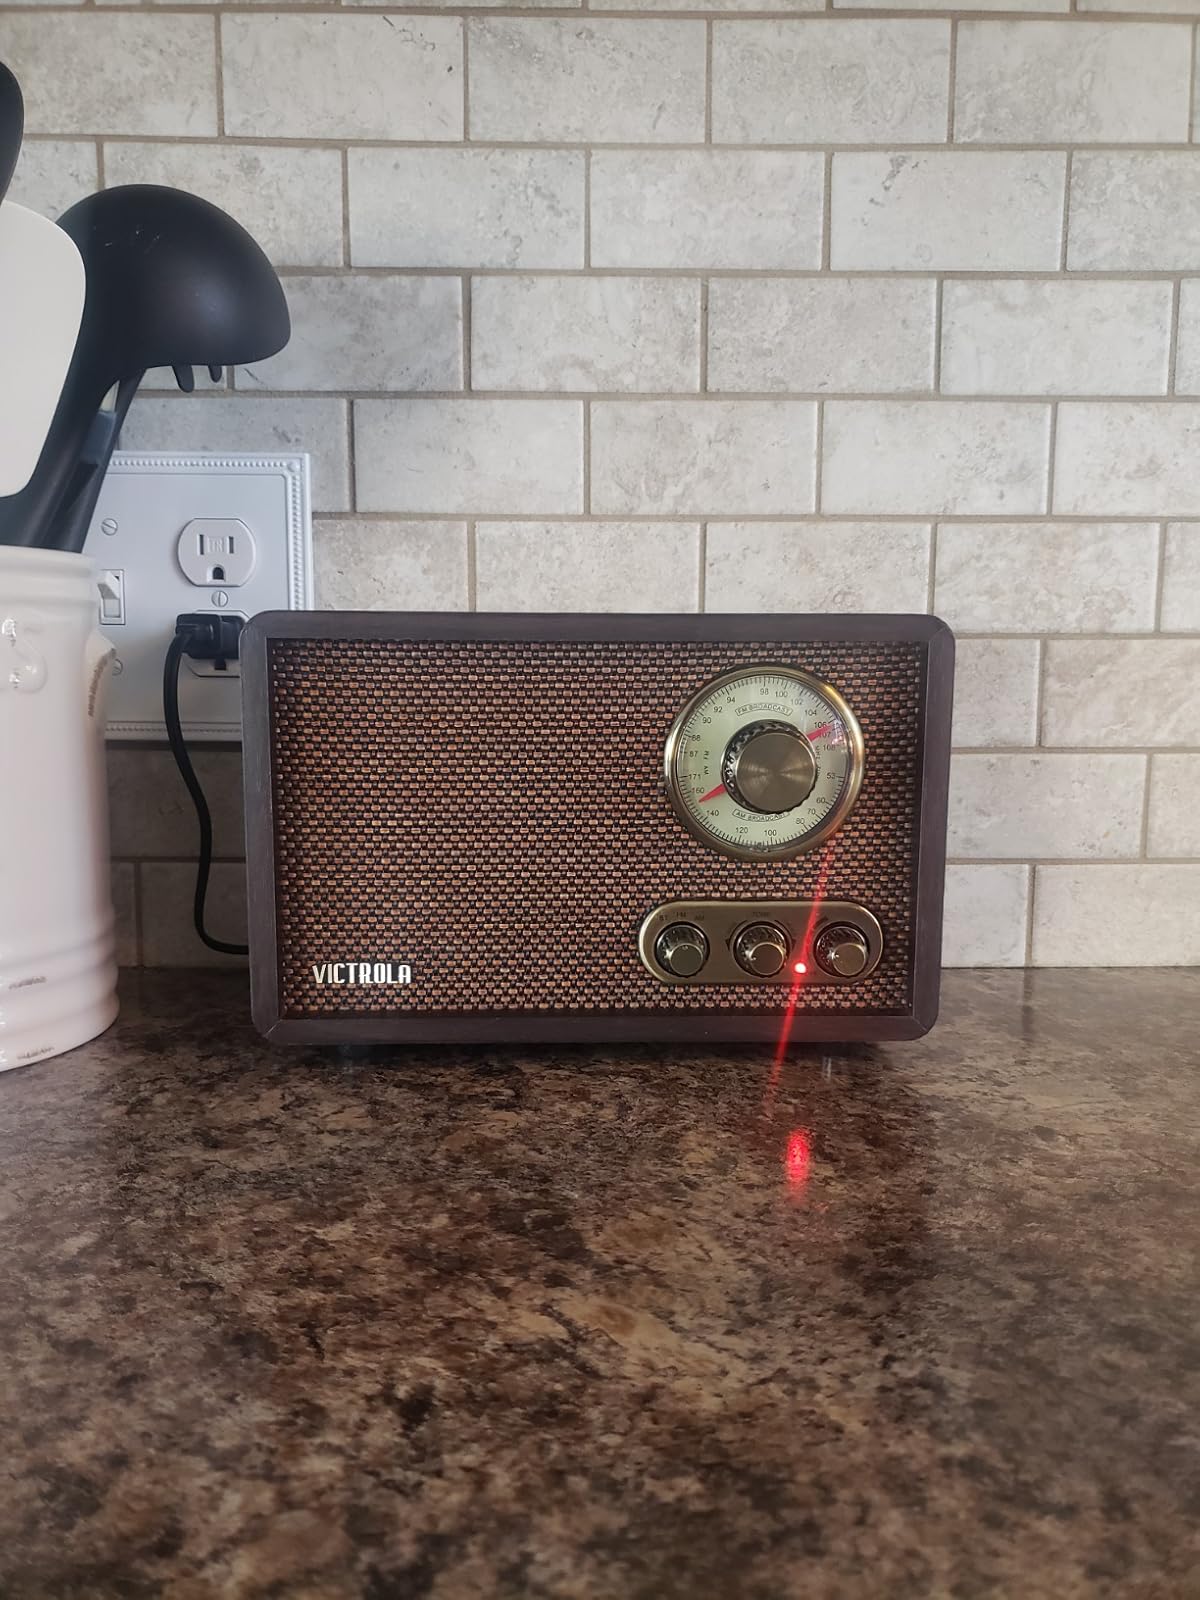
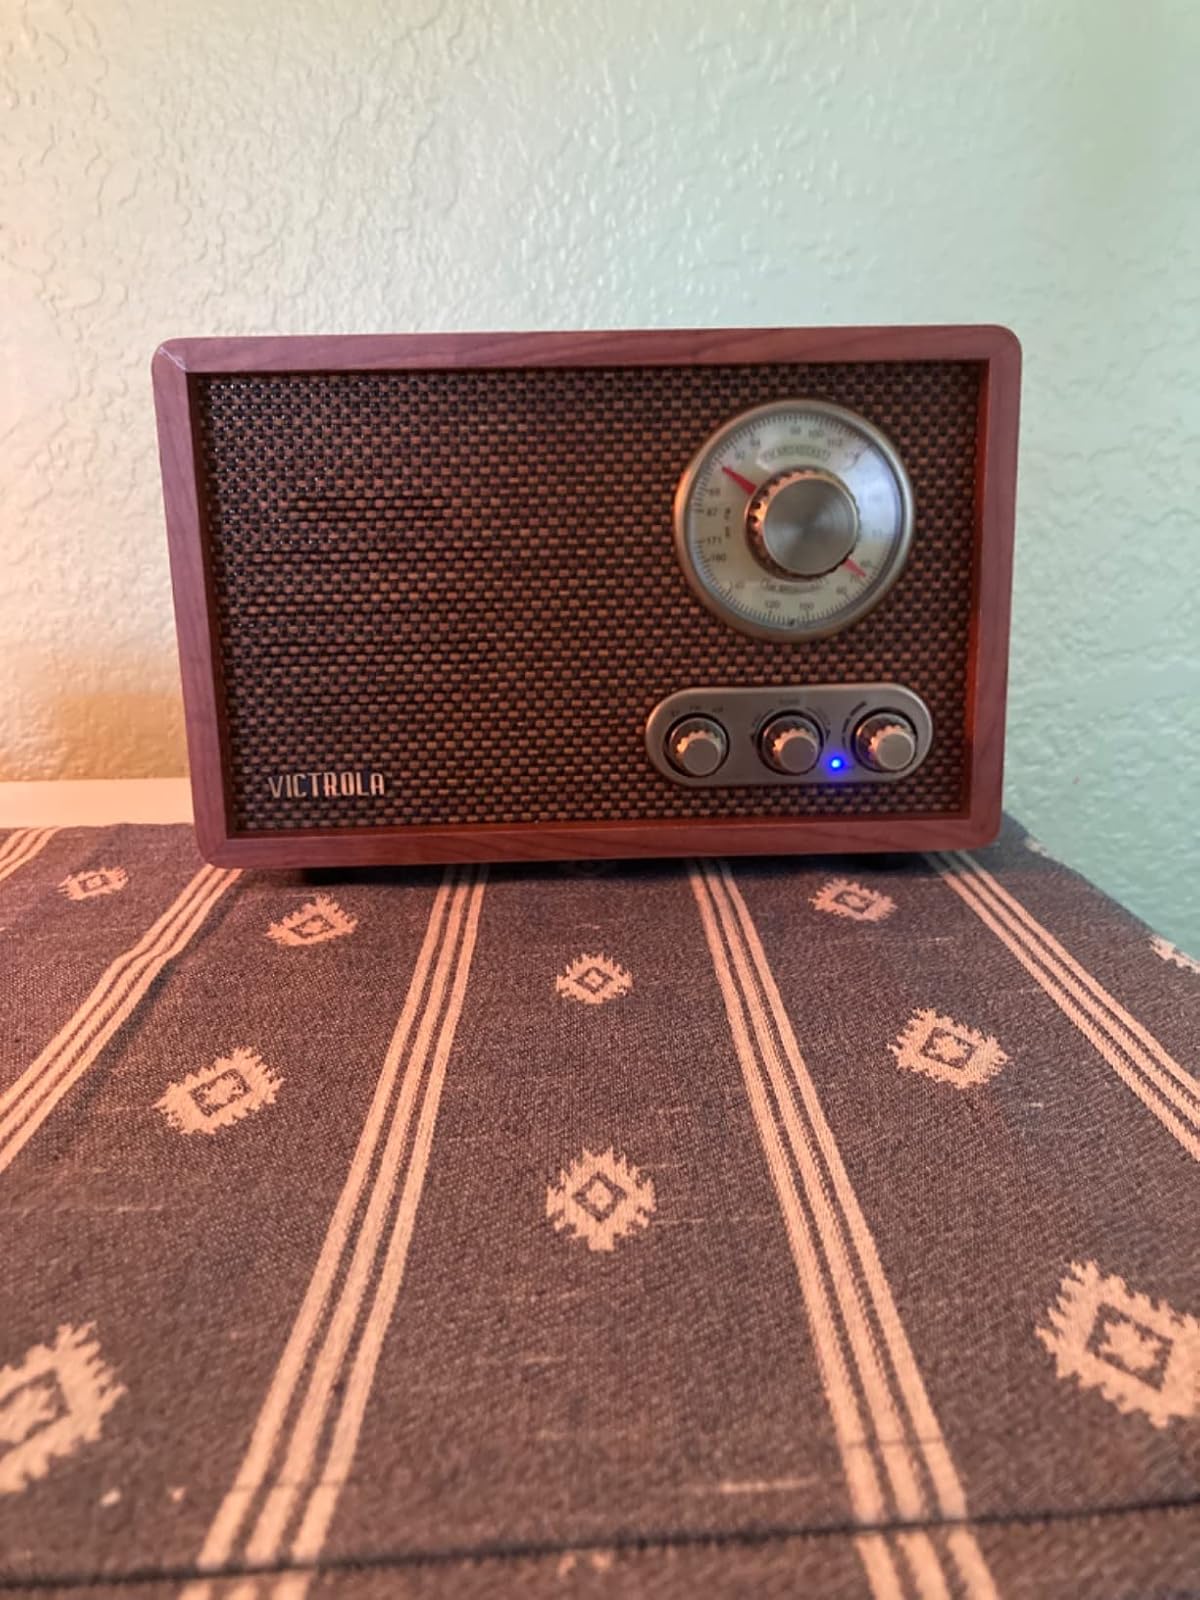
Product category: radio
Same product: no